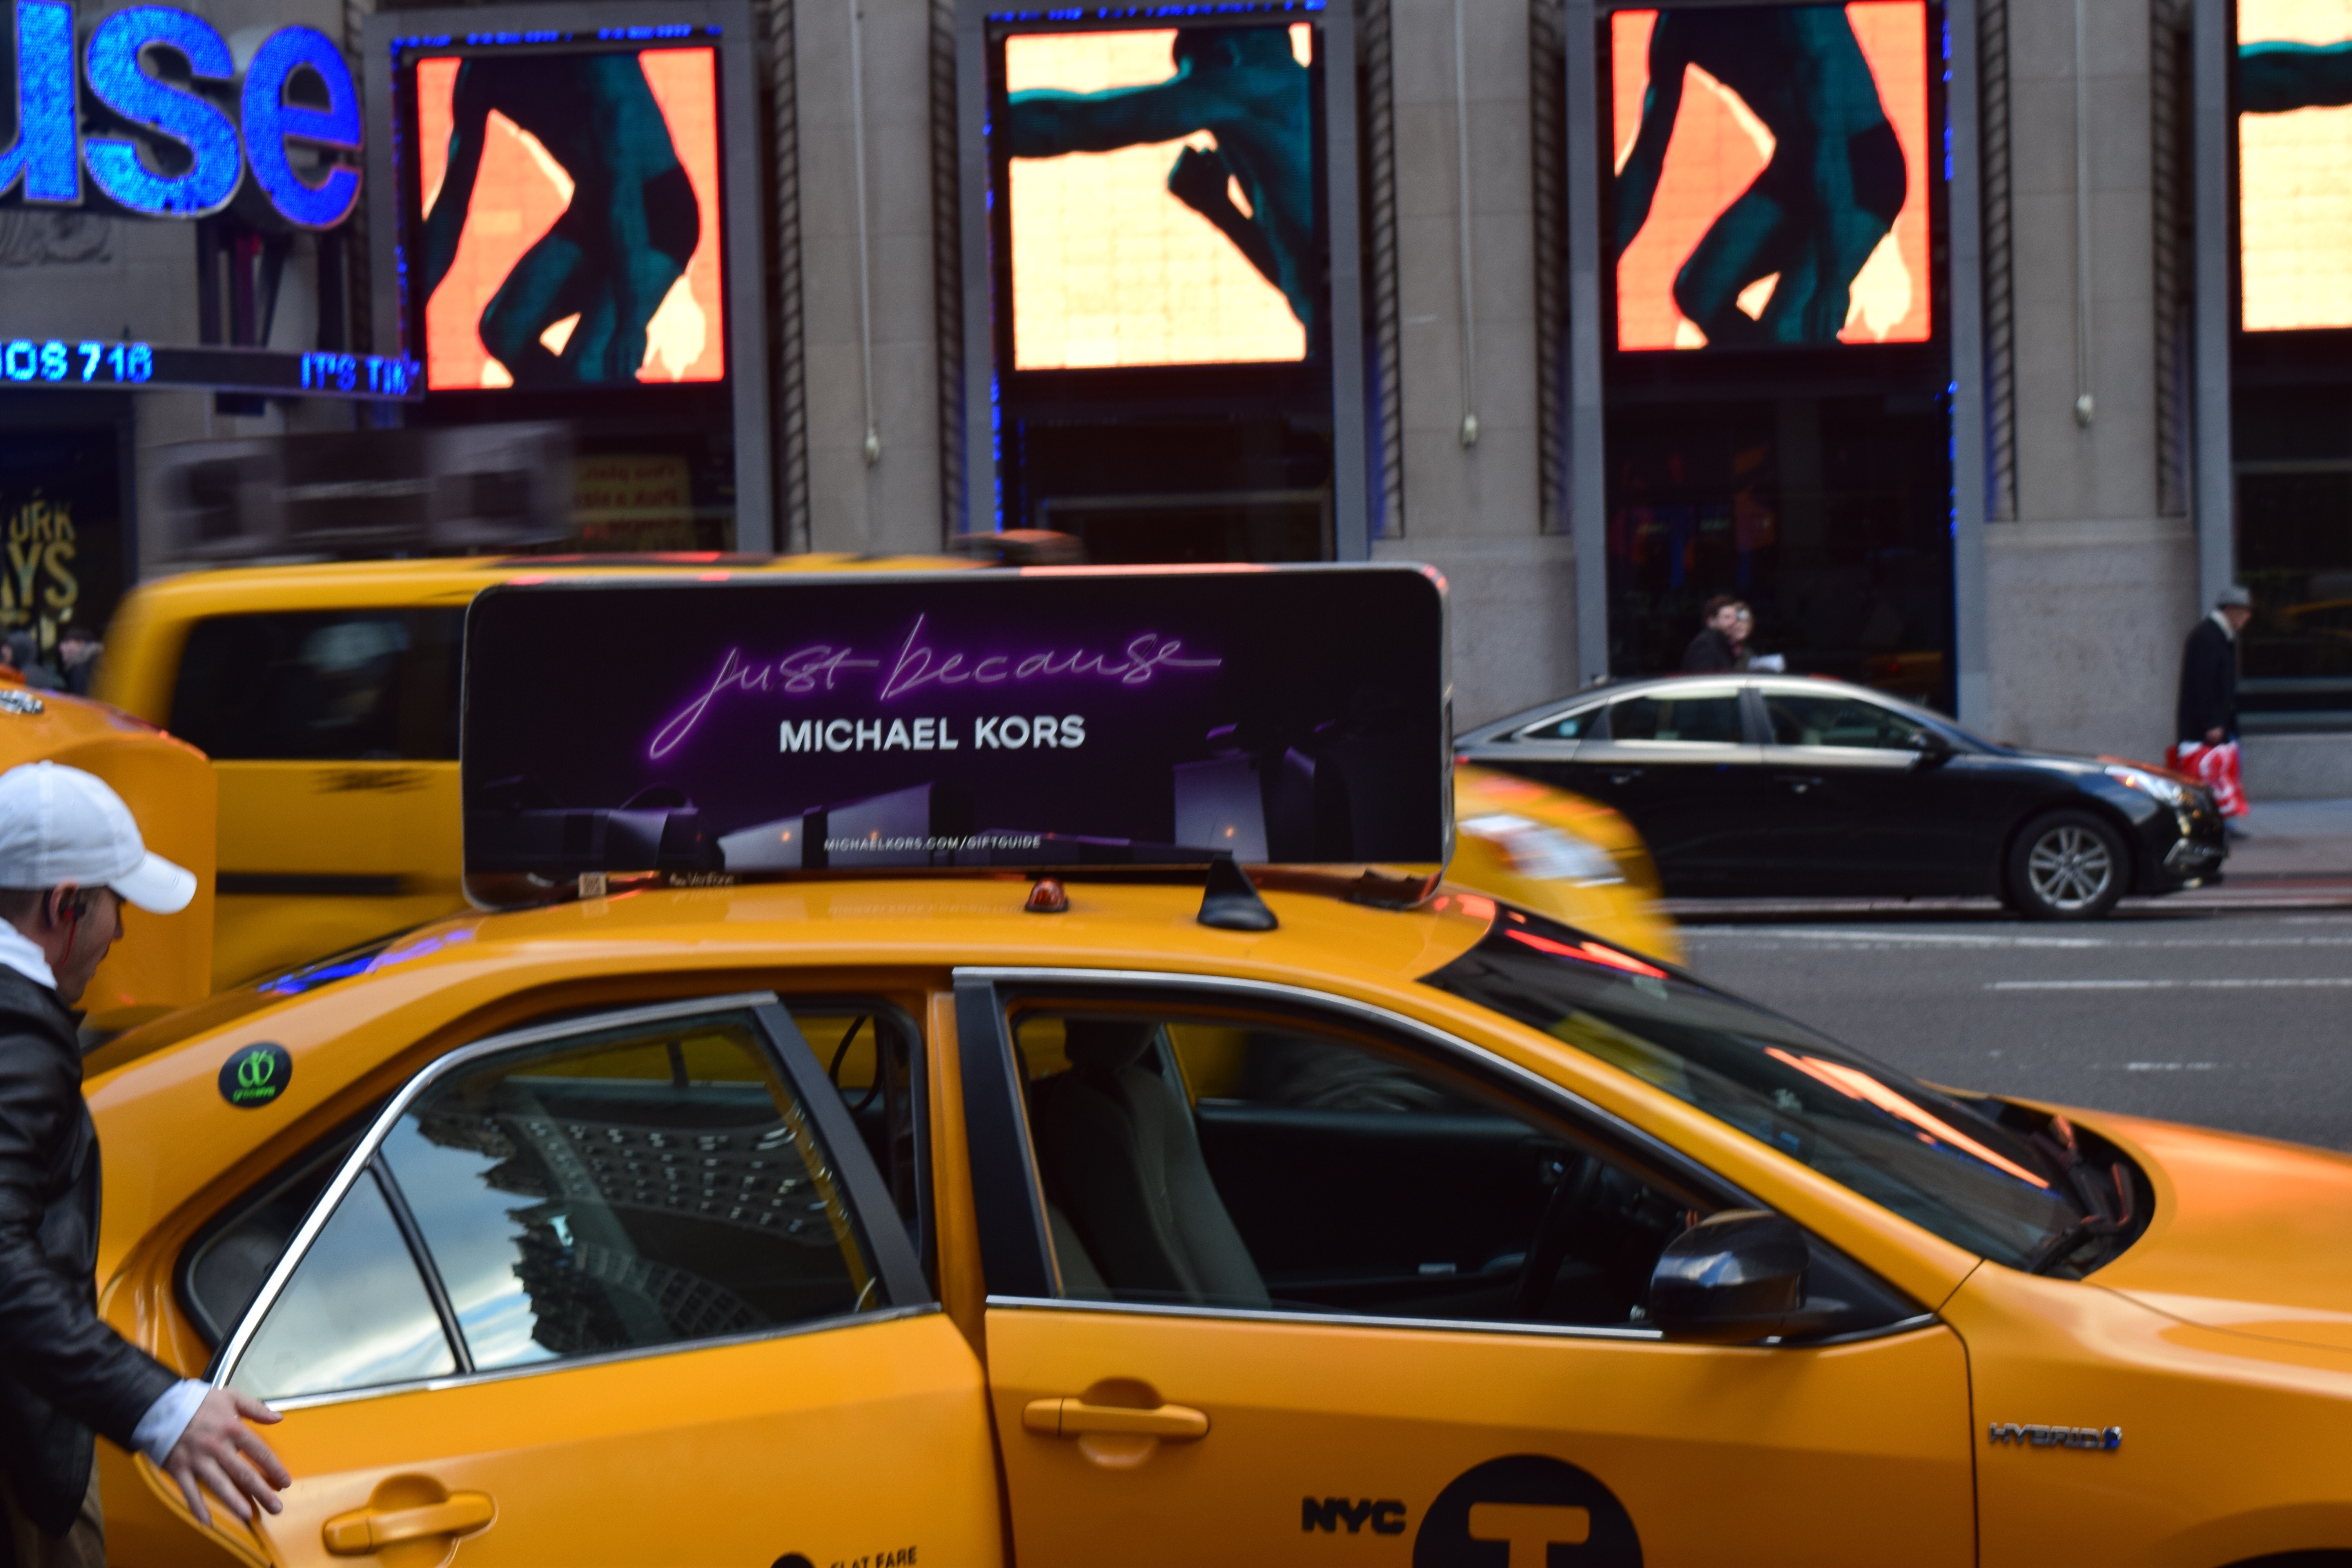
car, driving, taxi, vehicle, auto show, automobile make, automotive design